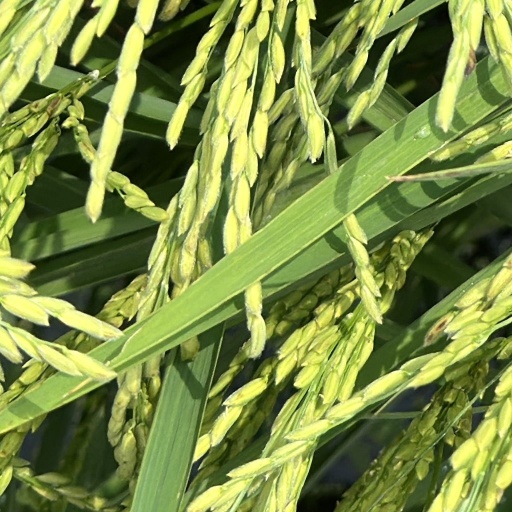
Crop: rice